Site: brandenburg
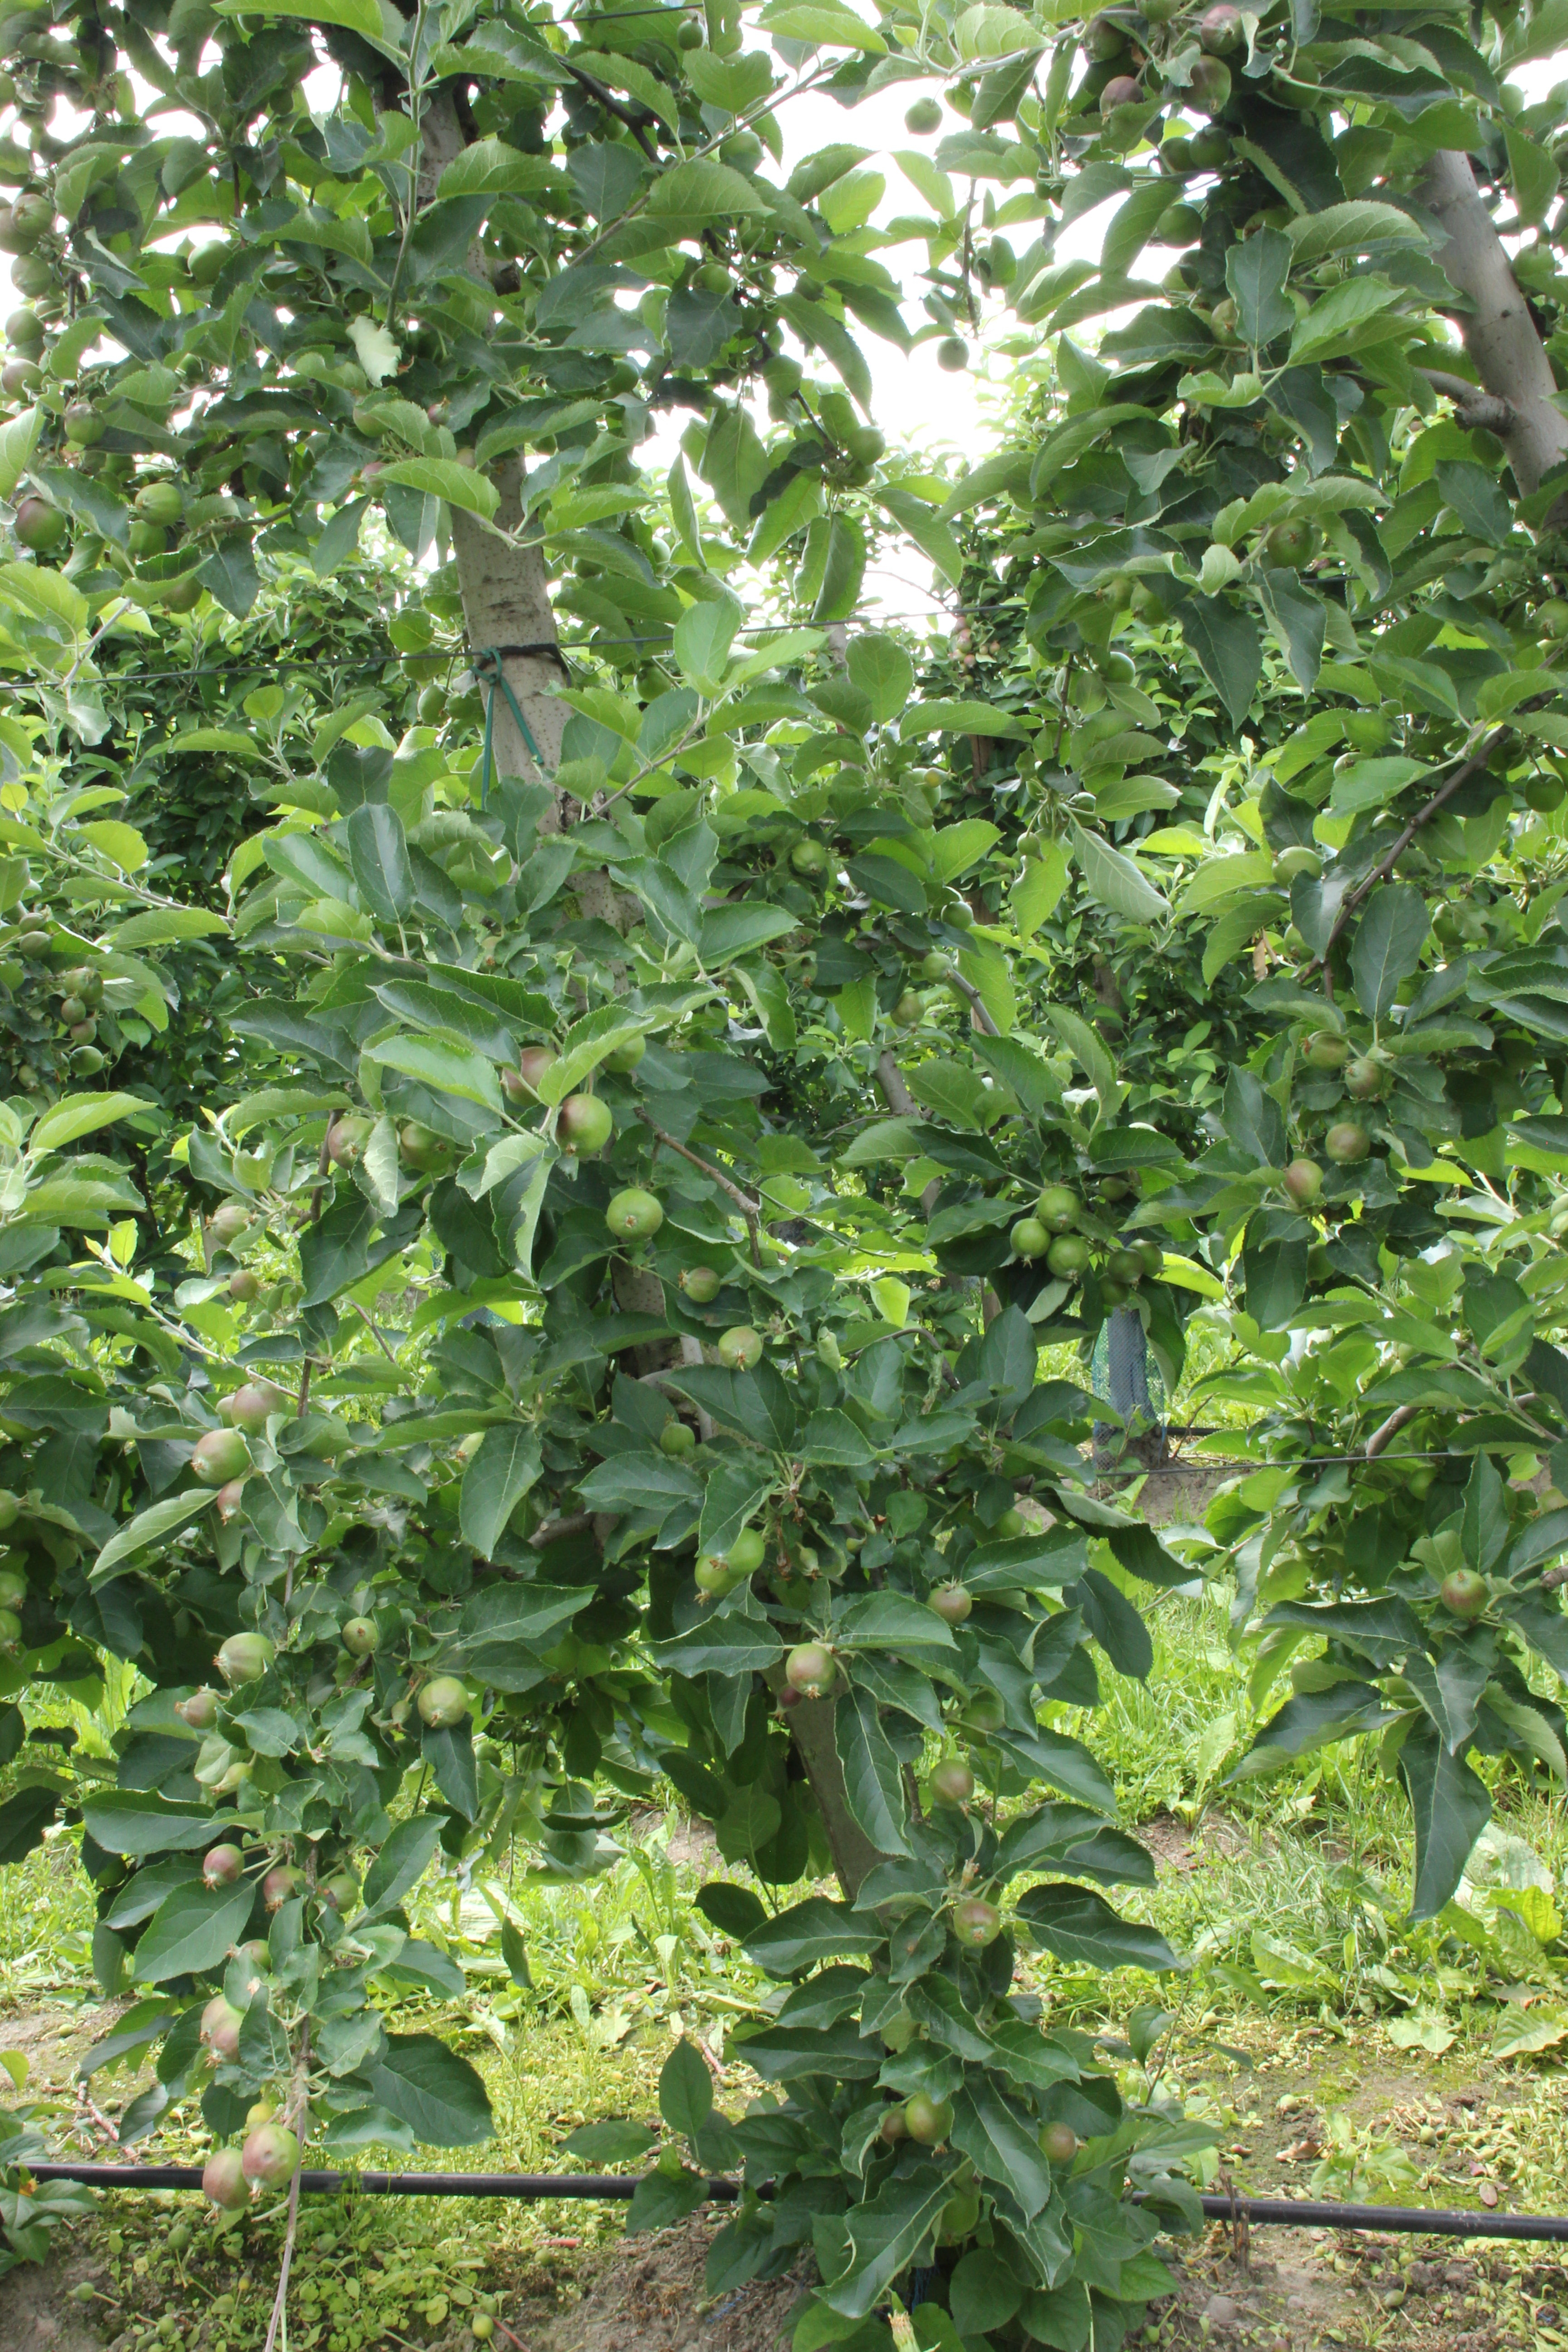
Growth stage (BBCH 73): Development of fruit